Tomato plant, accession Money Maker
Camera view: tilt-top (135 deg); turntable rotation: 30 degrees
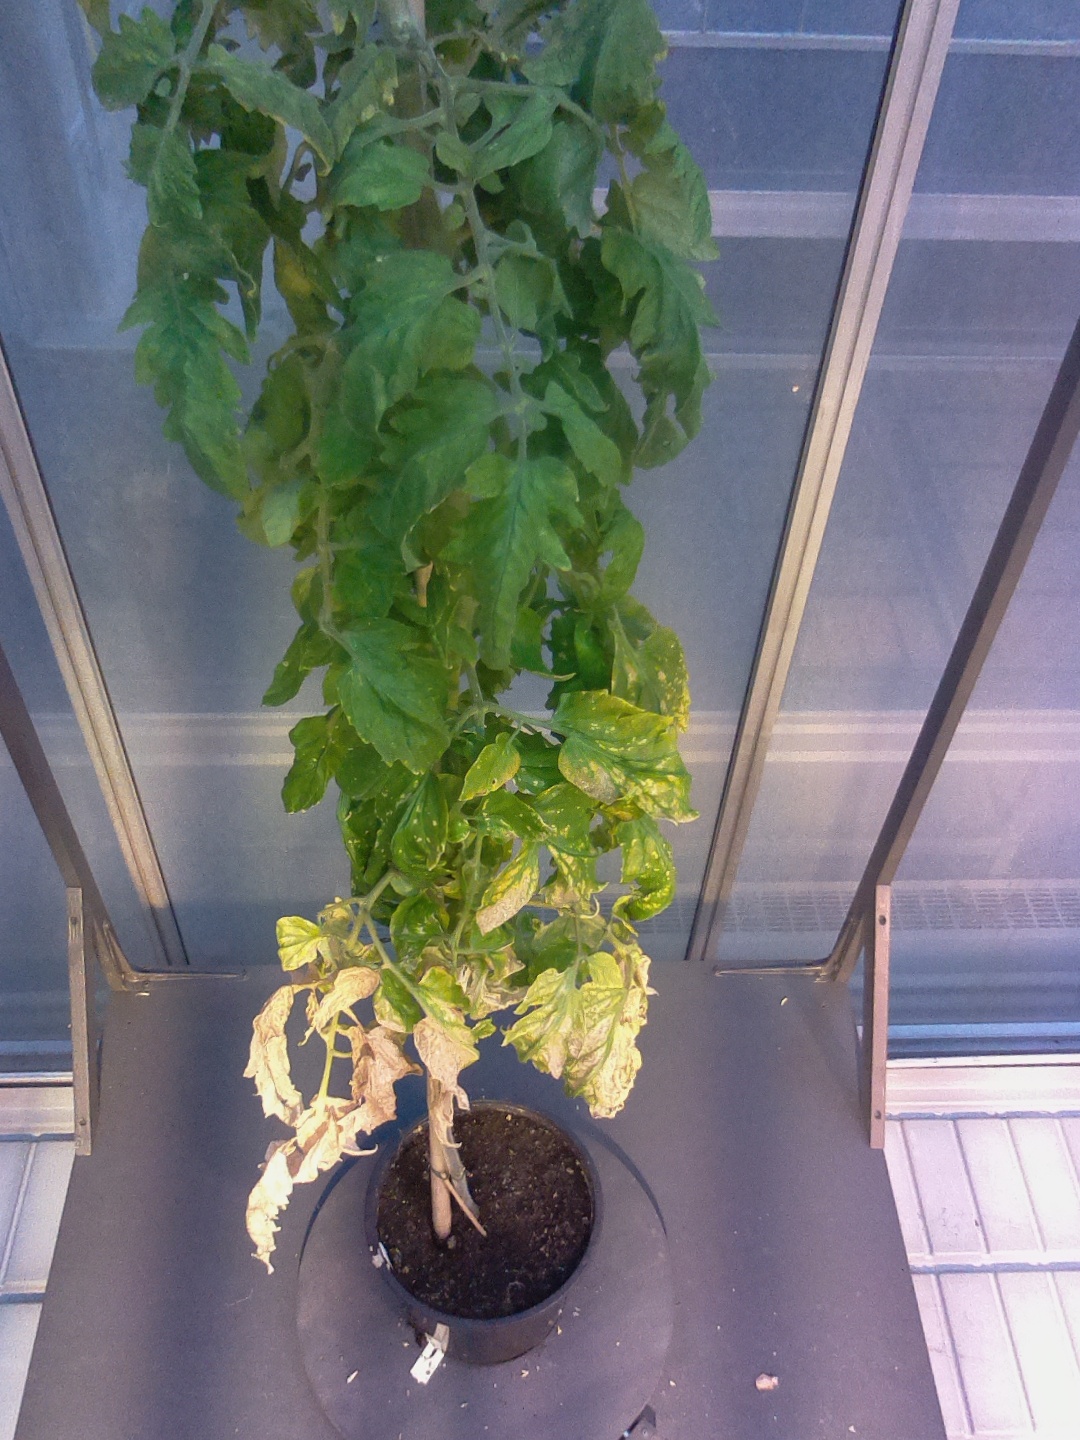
BBCH growth stage 79: 90% -100% of final fruit size